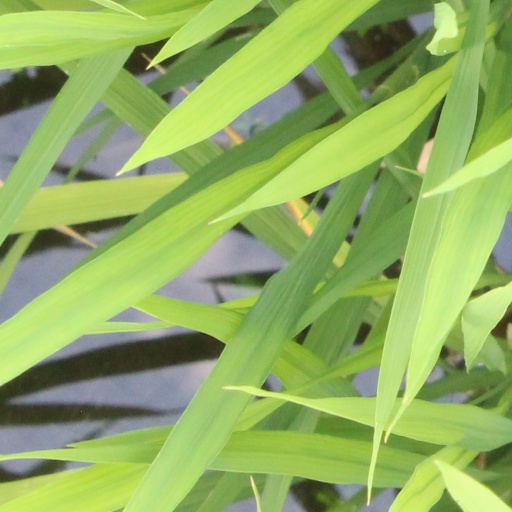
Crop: rice